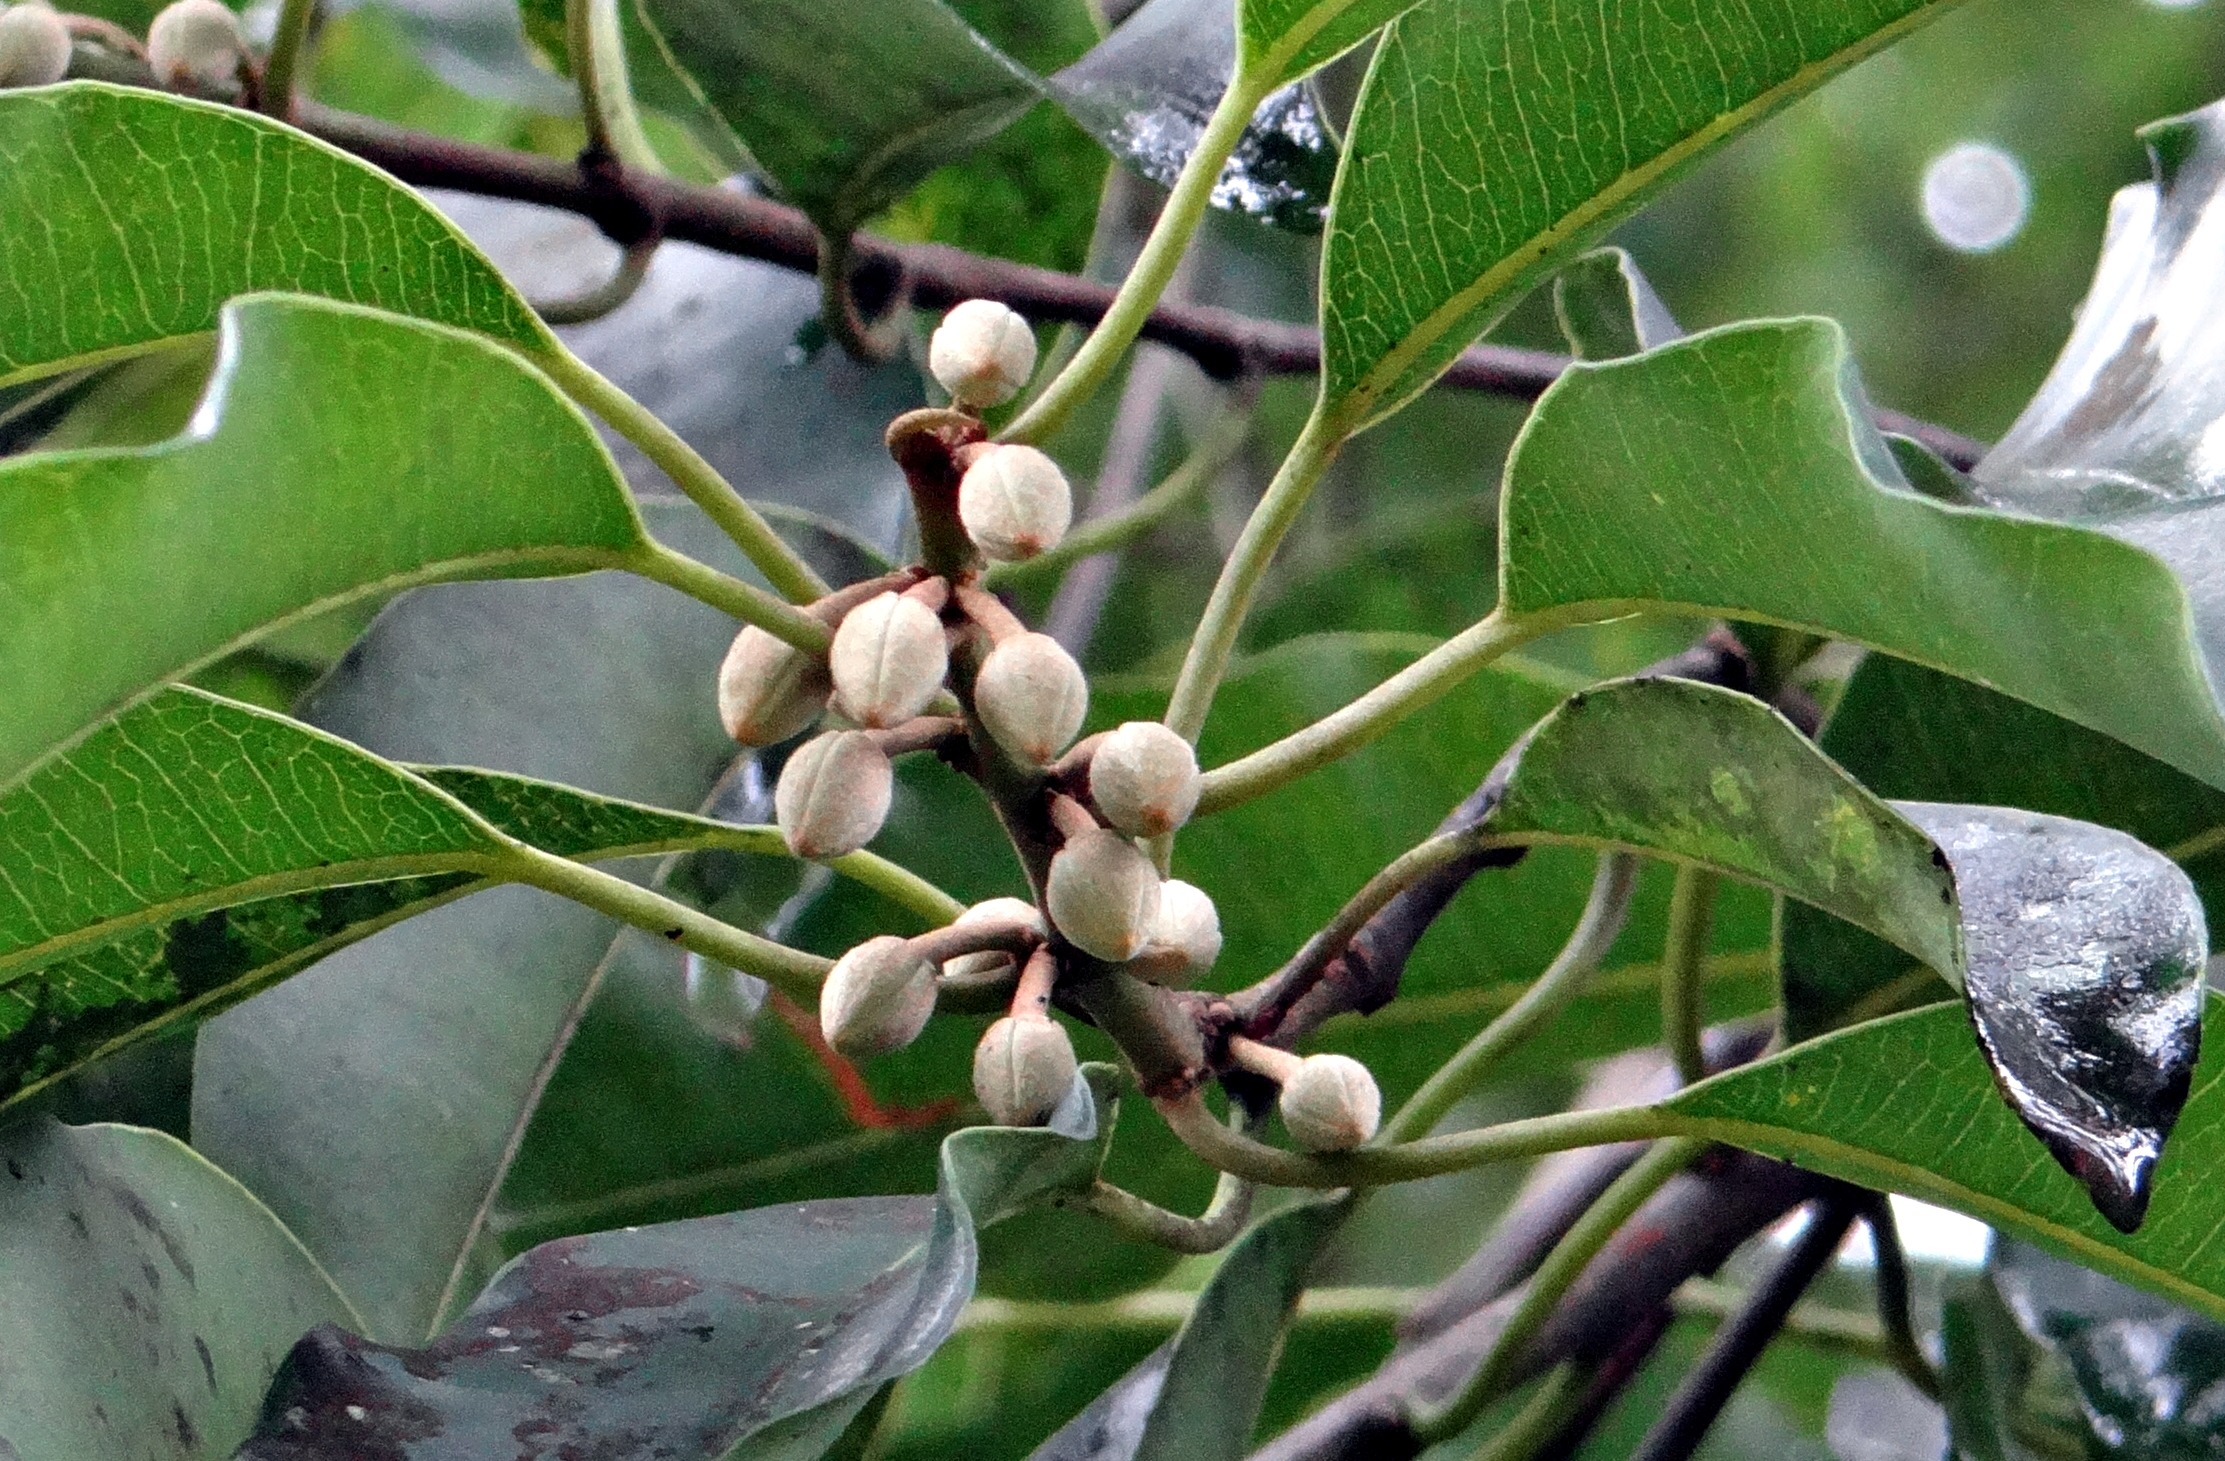
tree, branch, plant, fruit, leaf, flower, food, produce, tropical, evergreen, botany, flora, shrub, buds, india, medicinal plant, flowering plant, medlar, woody plant, land plant, spanish cherry, bullet wood, mimusops elengi, bakul, bakula